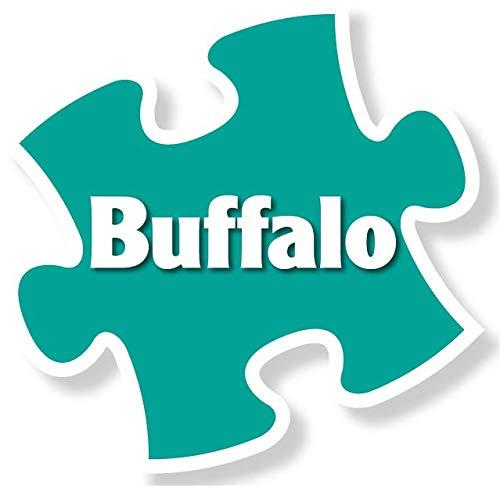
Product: Buffalo Games Star Wars - Original Trilogy Posters - 1000 Piece Jigsaw Puzzle
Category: Toys & Games | Puzzles | Jigsaw Puzzles
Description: Great Condition.
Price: $9.99
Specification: ProductDimensions:0.1x19.8x26.8inches|ItemWeight:1pounds|ShippingWeight:1.15pounds(Viewshippingratesandpolicies)|DomesticShipping:ItemcanbeshippedwithinU.S.|InternationalShipping:ThisitemcanbeshippedtoselectcountriesoutsideoftheU.S.LearnMore|ASIN:B01MU4SPKJ|Itemmodelnumber:11804|Manufacturerrecommendedage:14yearsandup